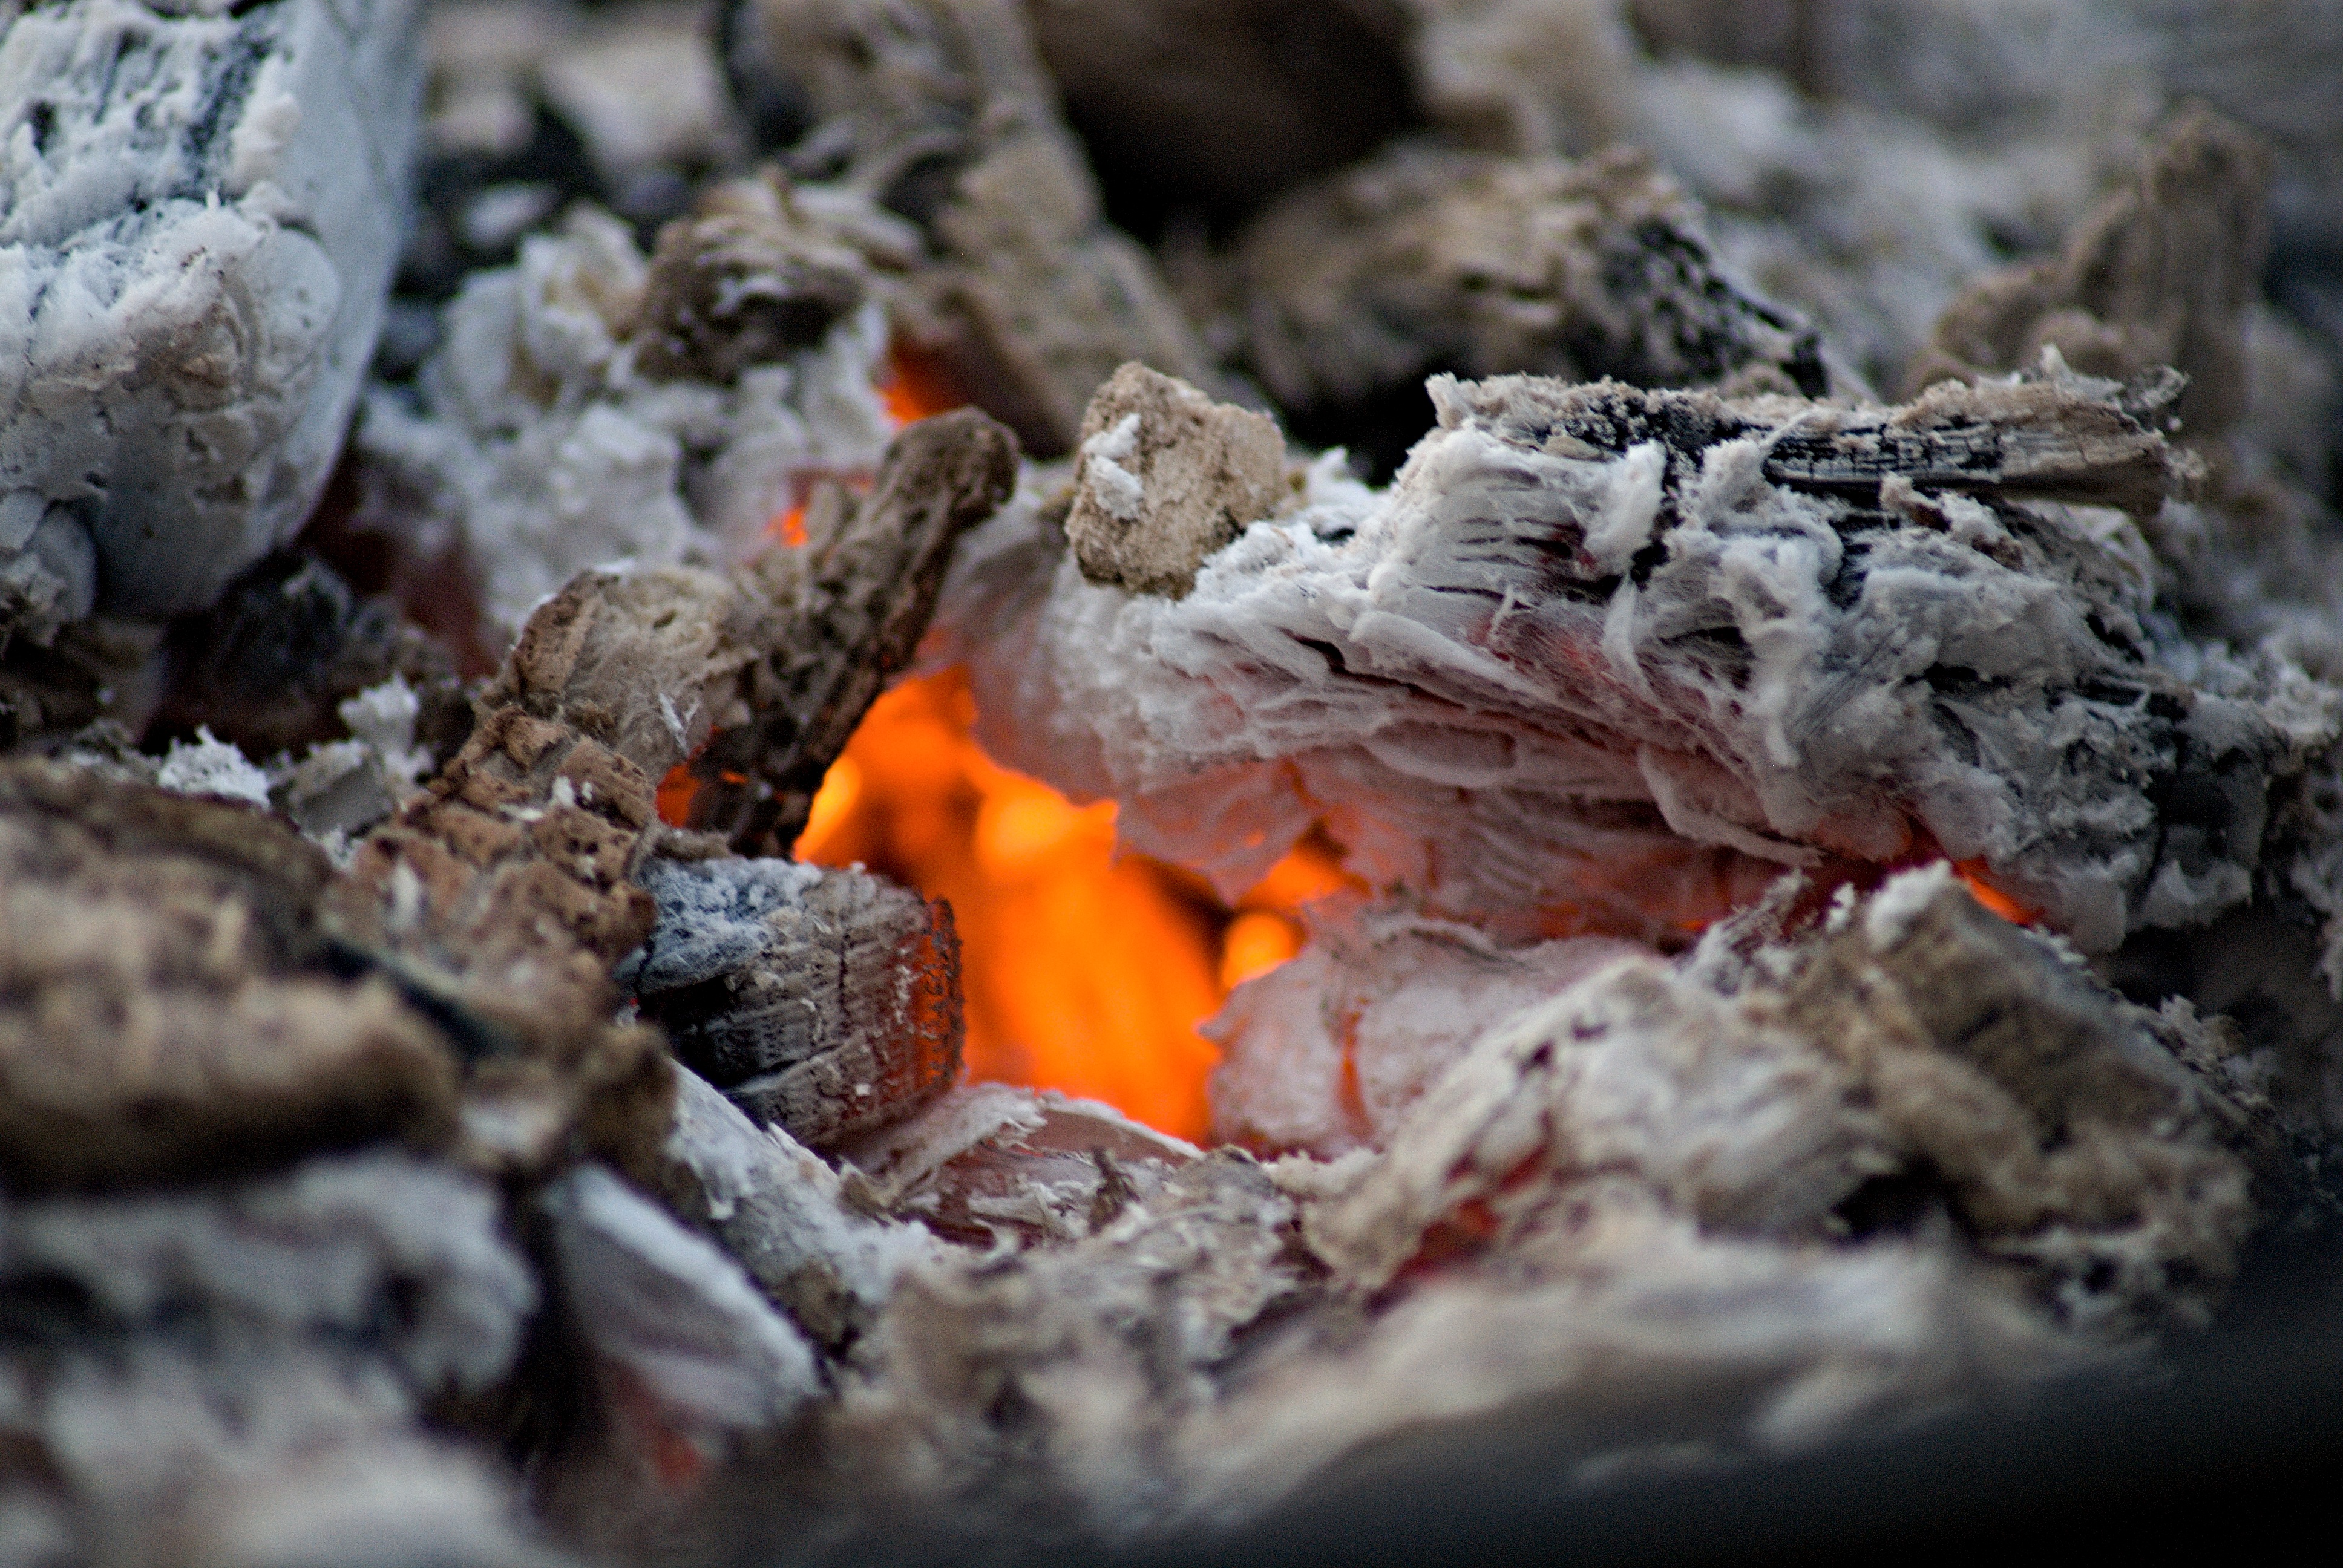
macro, fire, soil, fireplace, mushroom, ash, grill, ember, burning, hot, macro photography, wood charcoal, the glowing charcoal, geological phenomenon